Futura Gael

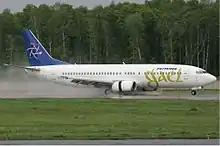
An Irish Futura Gael Boeing 737-400.

Futura Gael was an airline based in Dublin, Ireland, wholly owned by Futura International Airways, operating charter flights to Mediterranean countries, Eastern Europe and Egypt.